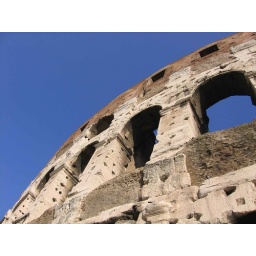
The skies are very blue and clear these days in Rome, I'm liking Roman January very much.